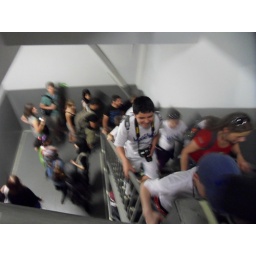
We skipped the last line at the Empire State building by walking up the stairs -